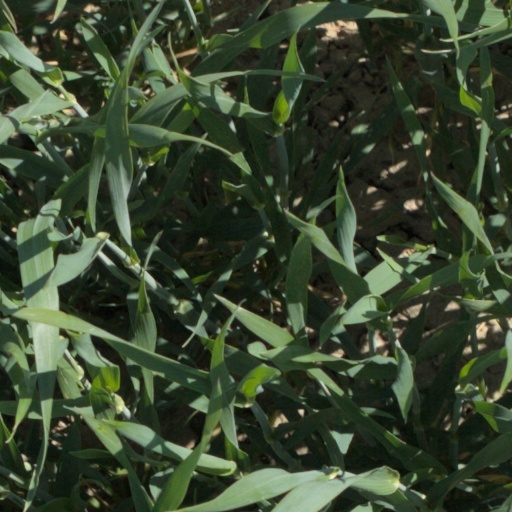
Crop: wheat